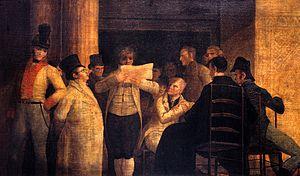
Café de Levante est le nom de plusieurs établissements de divertissement, de réunion et de tertulia du centre de Madrid et dans d'autres villes d'Espagne au XIXᵉ siècle ou au XXᵉ siècle. Ils constituent des lieux hétéroclites de la vie sociale et de l'histoire madrilène et d'autres villes espagnoles.